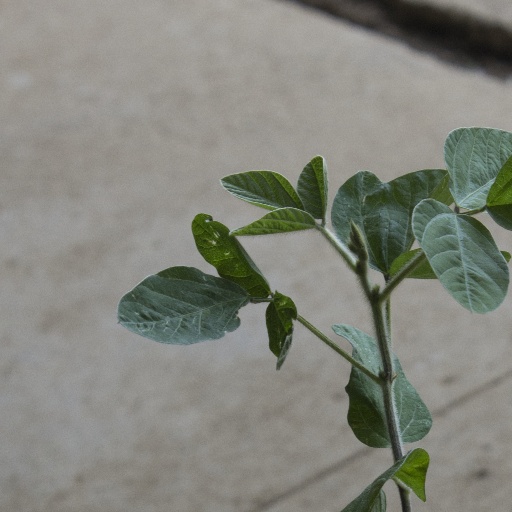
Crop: soybean